Theban–Spartan War

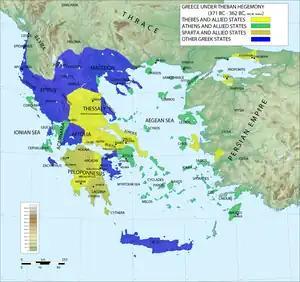
The Theban hegemony; power-blocks in Greece in the decade up to 362 BC

In 367/365 BC an attempt was made to make a common peace, with the Persian King Artaxerxes II as arbiter and guarantor, through the envoy Philiscus of Abydos. This was a second attempt to use the power of the Achaemenid king to influence a new King's Peace as in the Peloponnesian War. Thebes organized a conference to have the terms of the peace accepted, but their diplomatic initiative failed: the negotiations could not resolve the hostility between Thebes and other states that resented its influence (such as the Arcadian leader Lycomedes who challenged the right of the Thebans to hold the congress in Thebes); the peace was never fully accepted, and fighting soon resumed. The negotiation collapsed when Thebes refused to return Messenia to the Spartans.